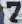
Number: 7